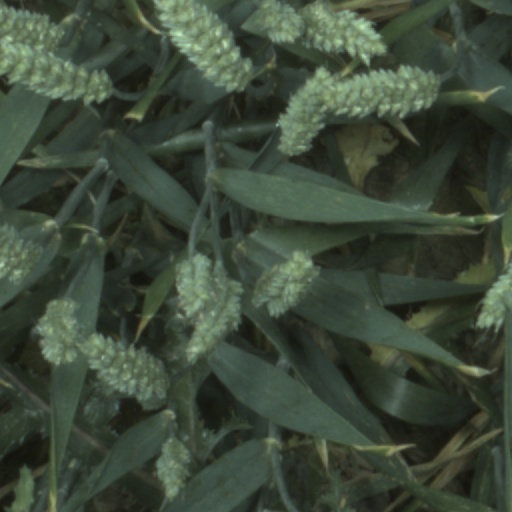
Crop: wheat